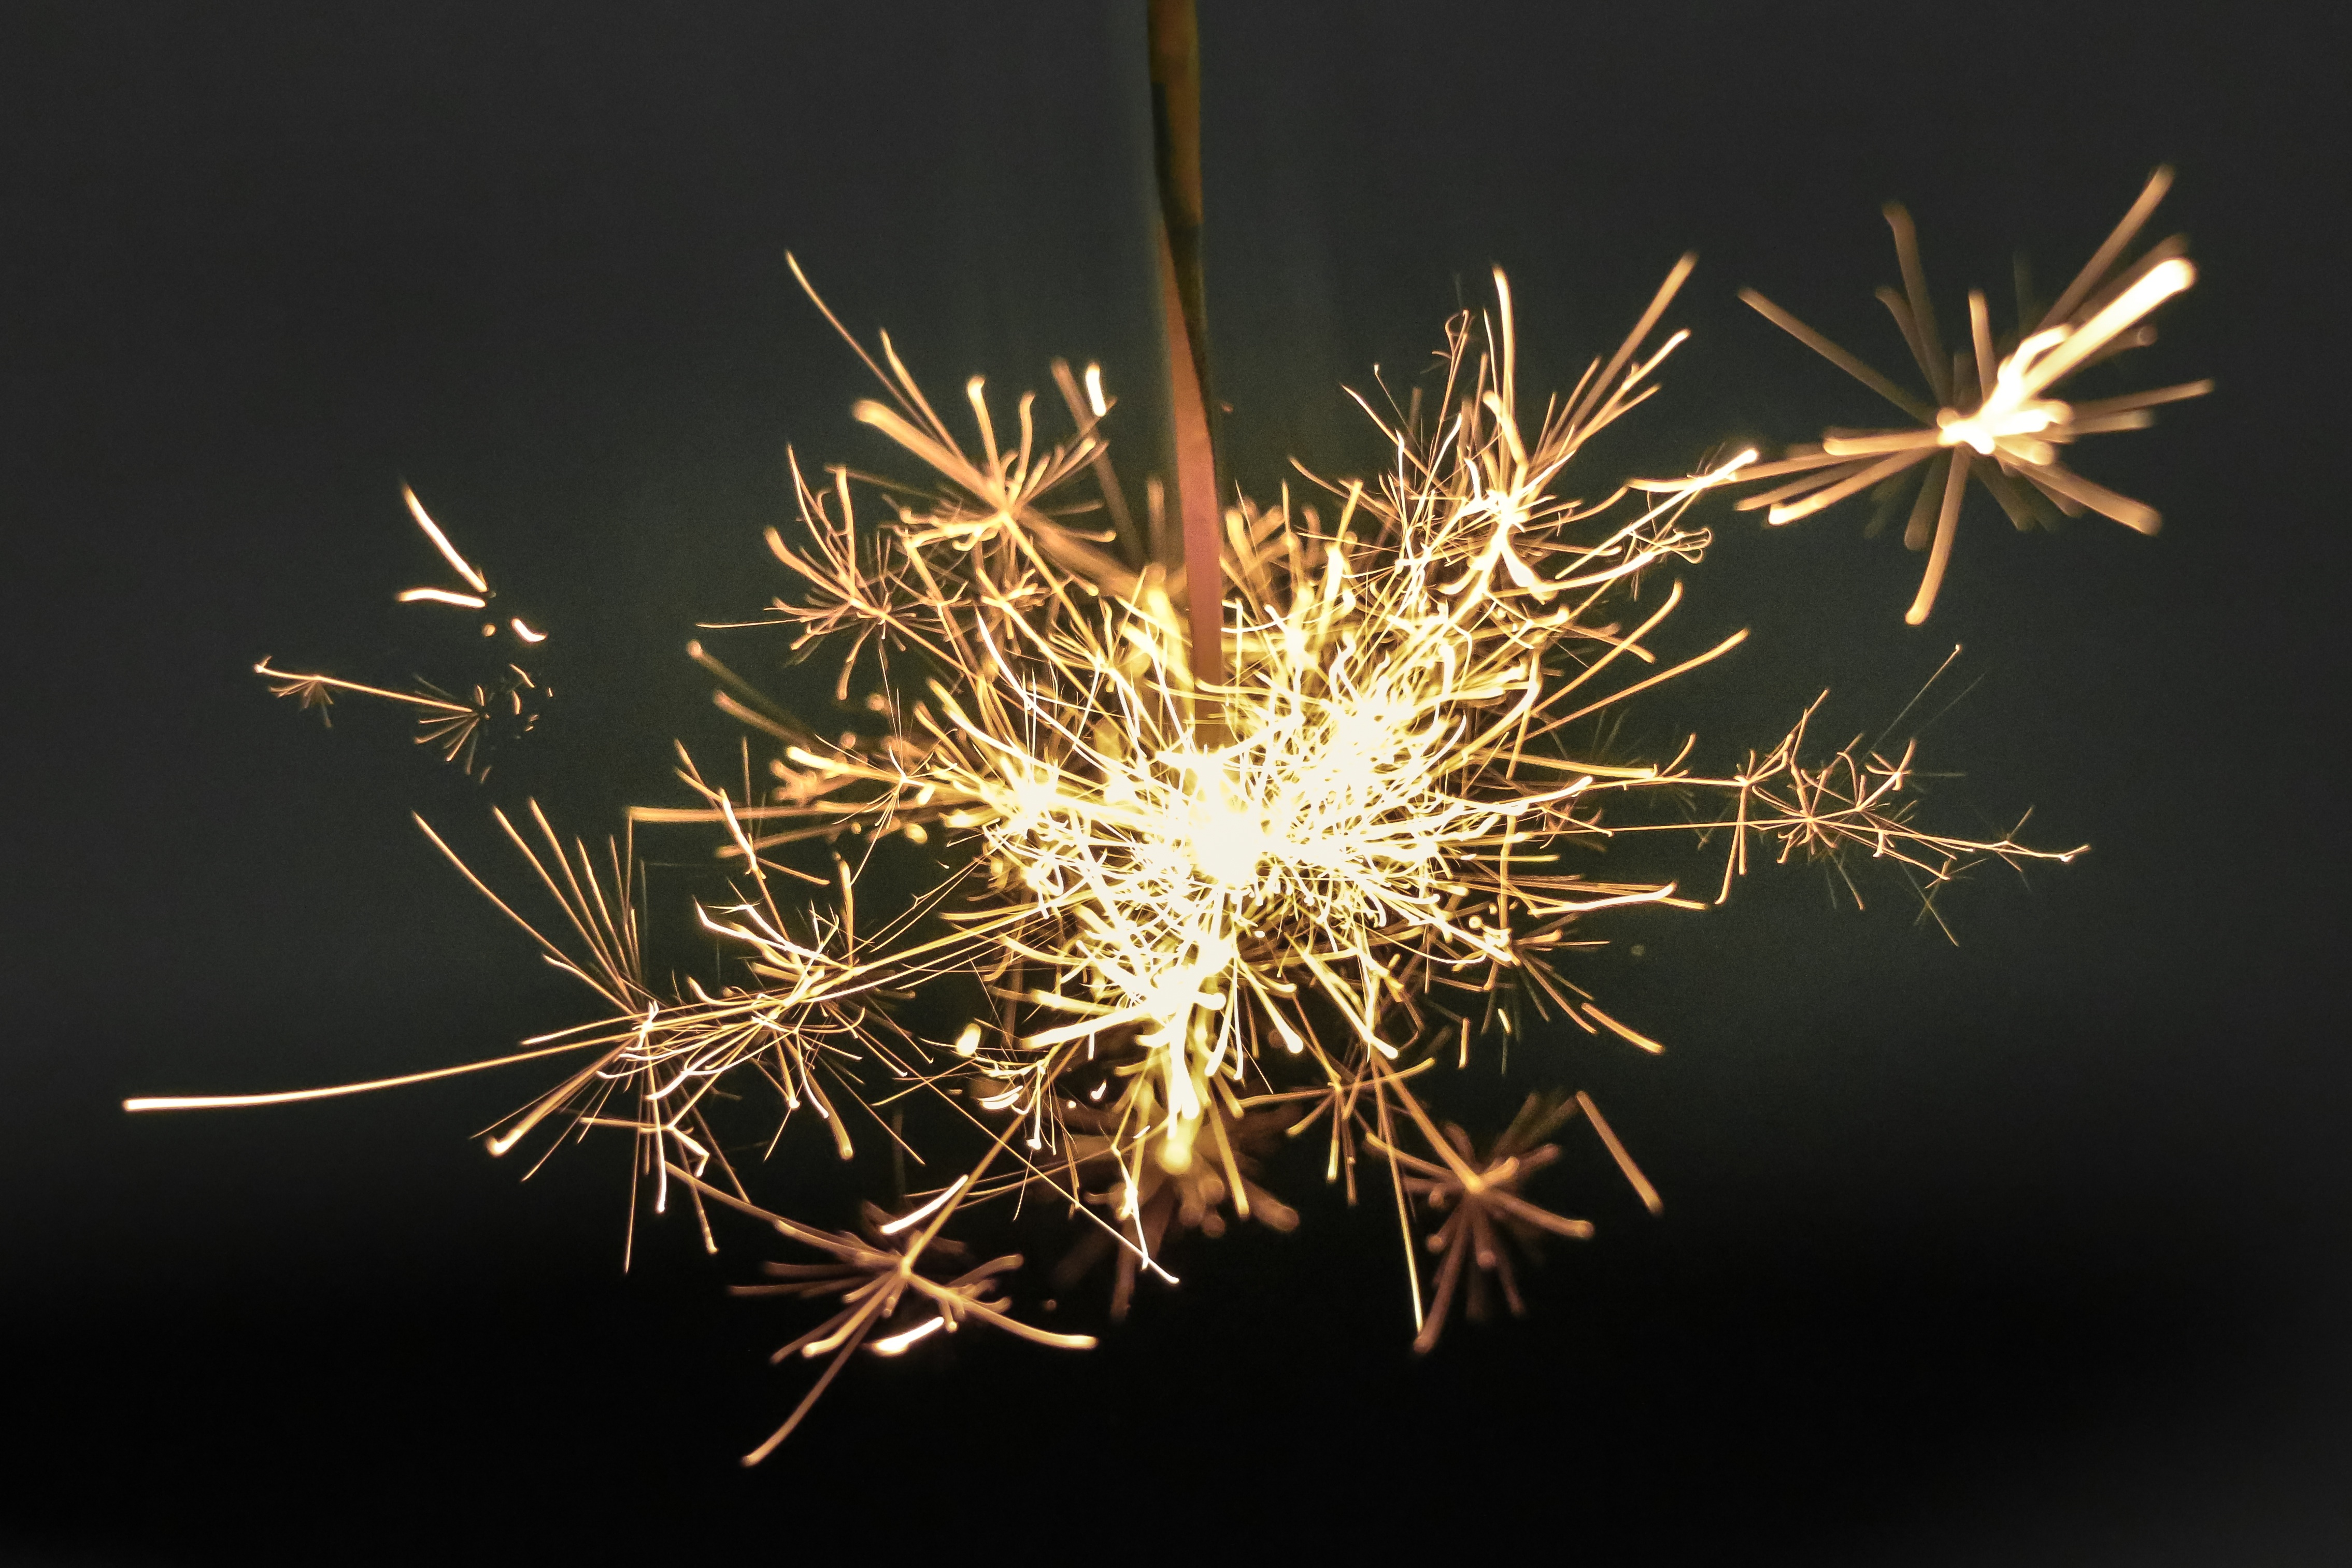
grass, branch, light, plant, photography, flower, sparkler, firework, spark, lighting, flora, twig, close up, macro photography